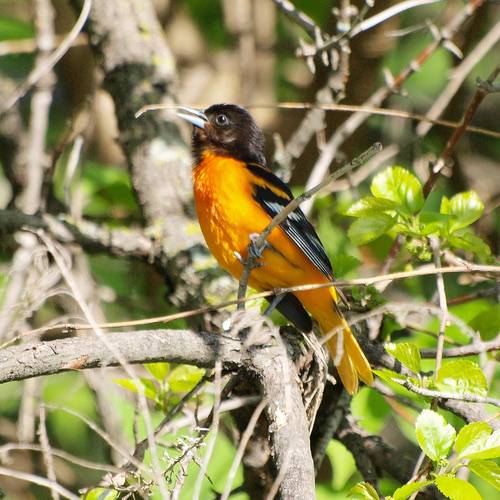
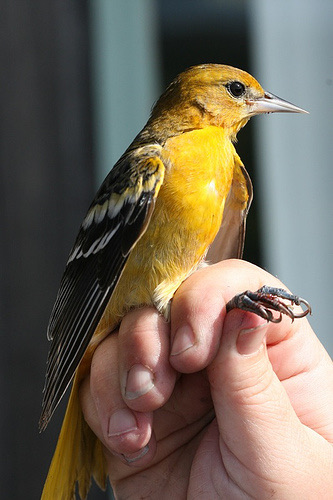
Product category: misc
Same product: yes